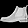
Label: Ankle boot